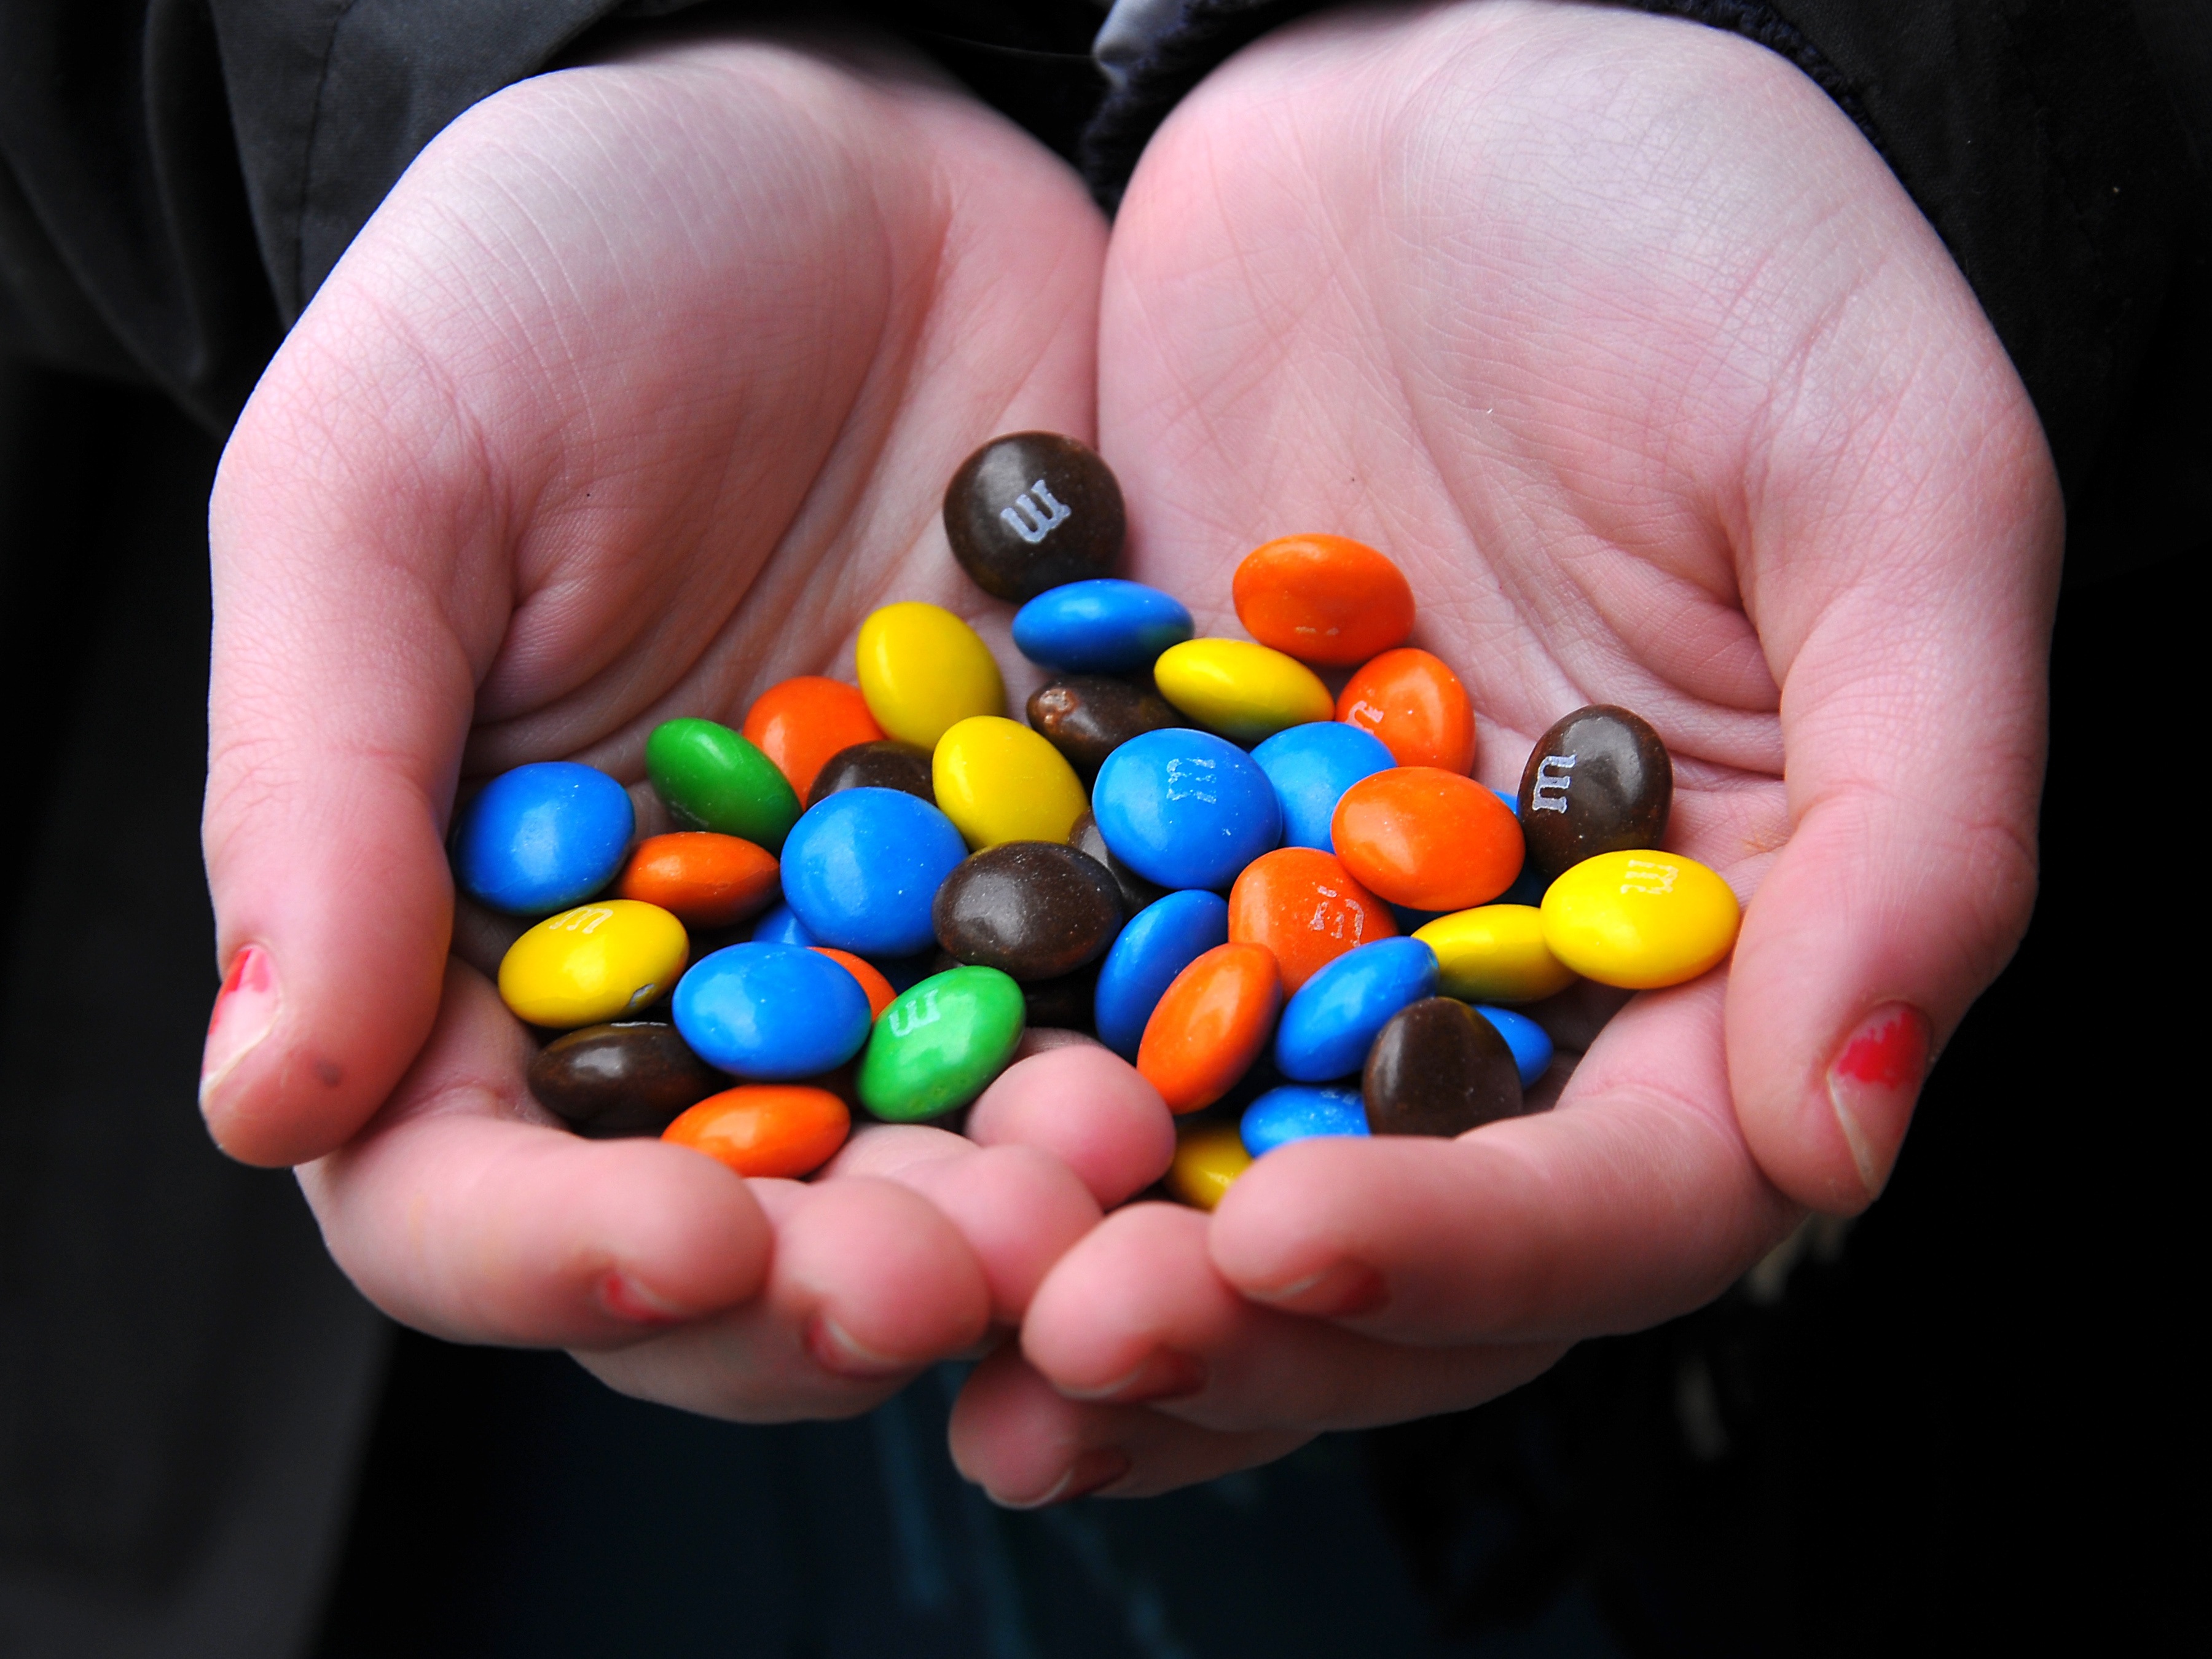
cute, love, food, color, colorful, close up, human body, happy, sweets, hands, organ, sweetness, macro photography, m m's